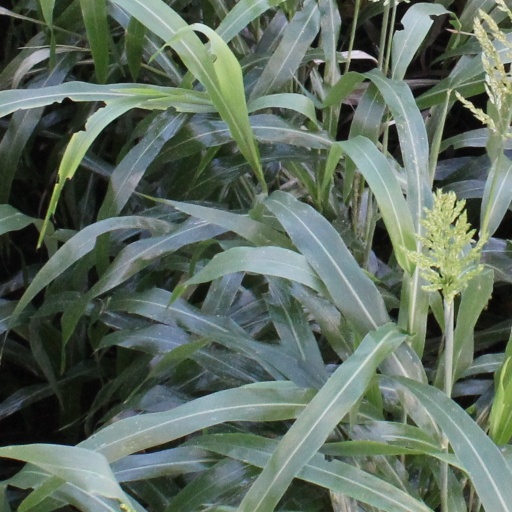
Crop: sorghum